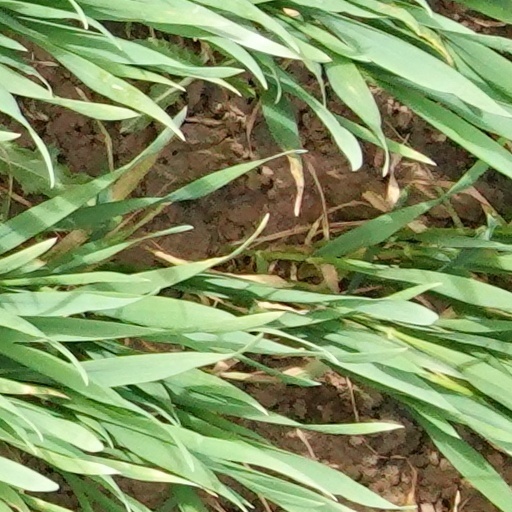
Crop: wheat